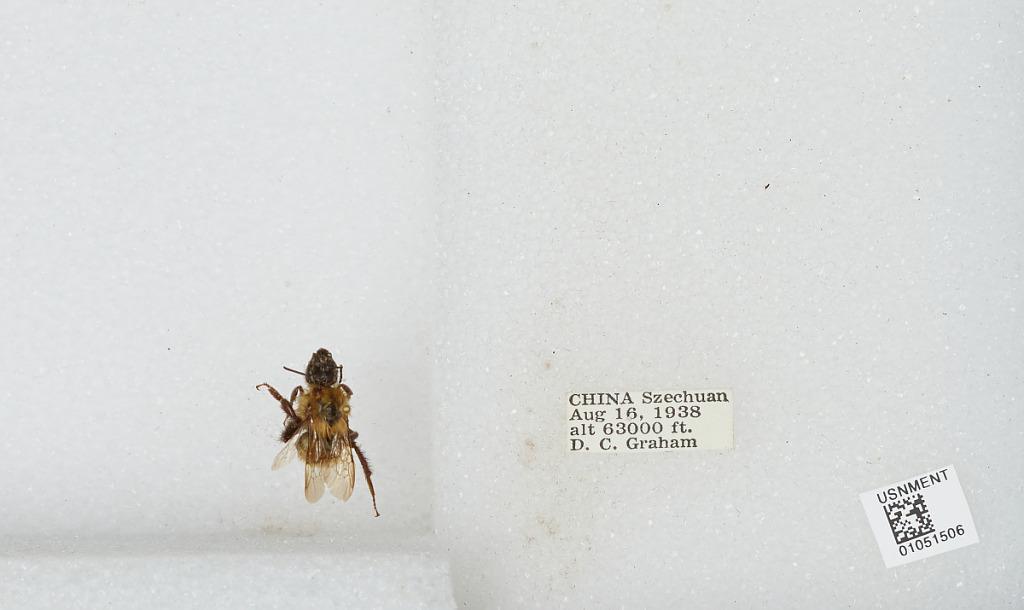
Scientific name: Bombus sp.
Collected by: D. Graham
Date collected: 1938-8-16
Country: China
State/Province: Sichuan